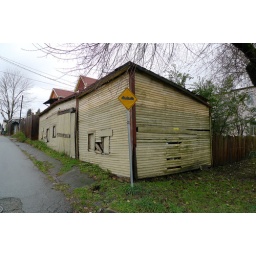
Zoom in to the yellow building (part 1)